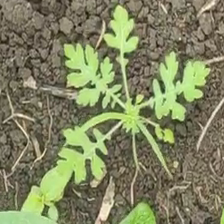
Weed species: Gajar_gavat_(Parthenium hysterophorus)